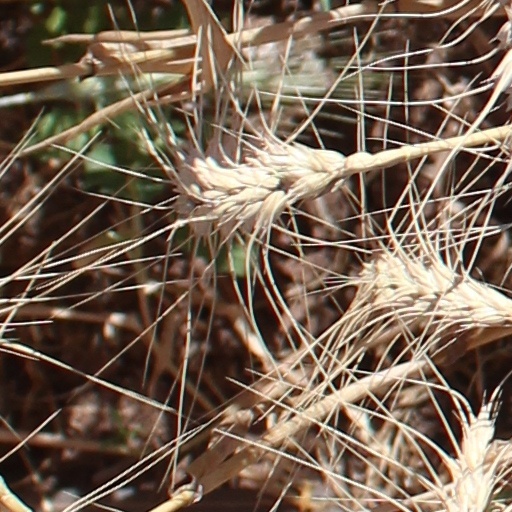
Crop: wheat